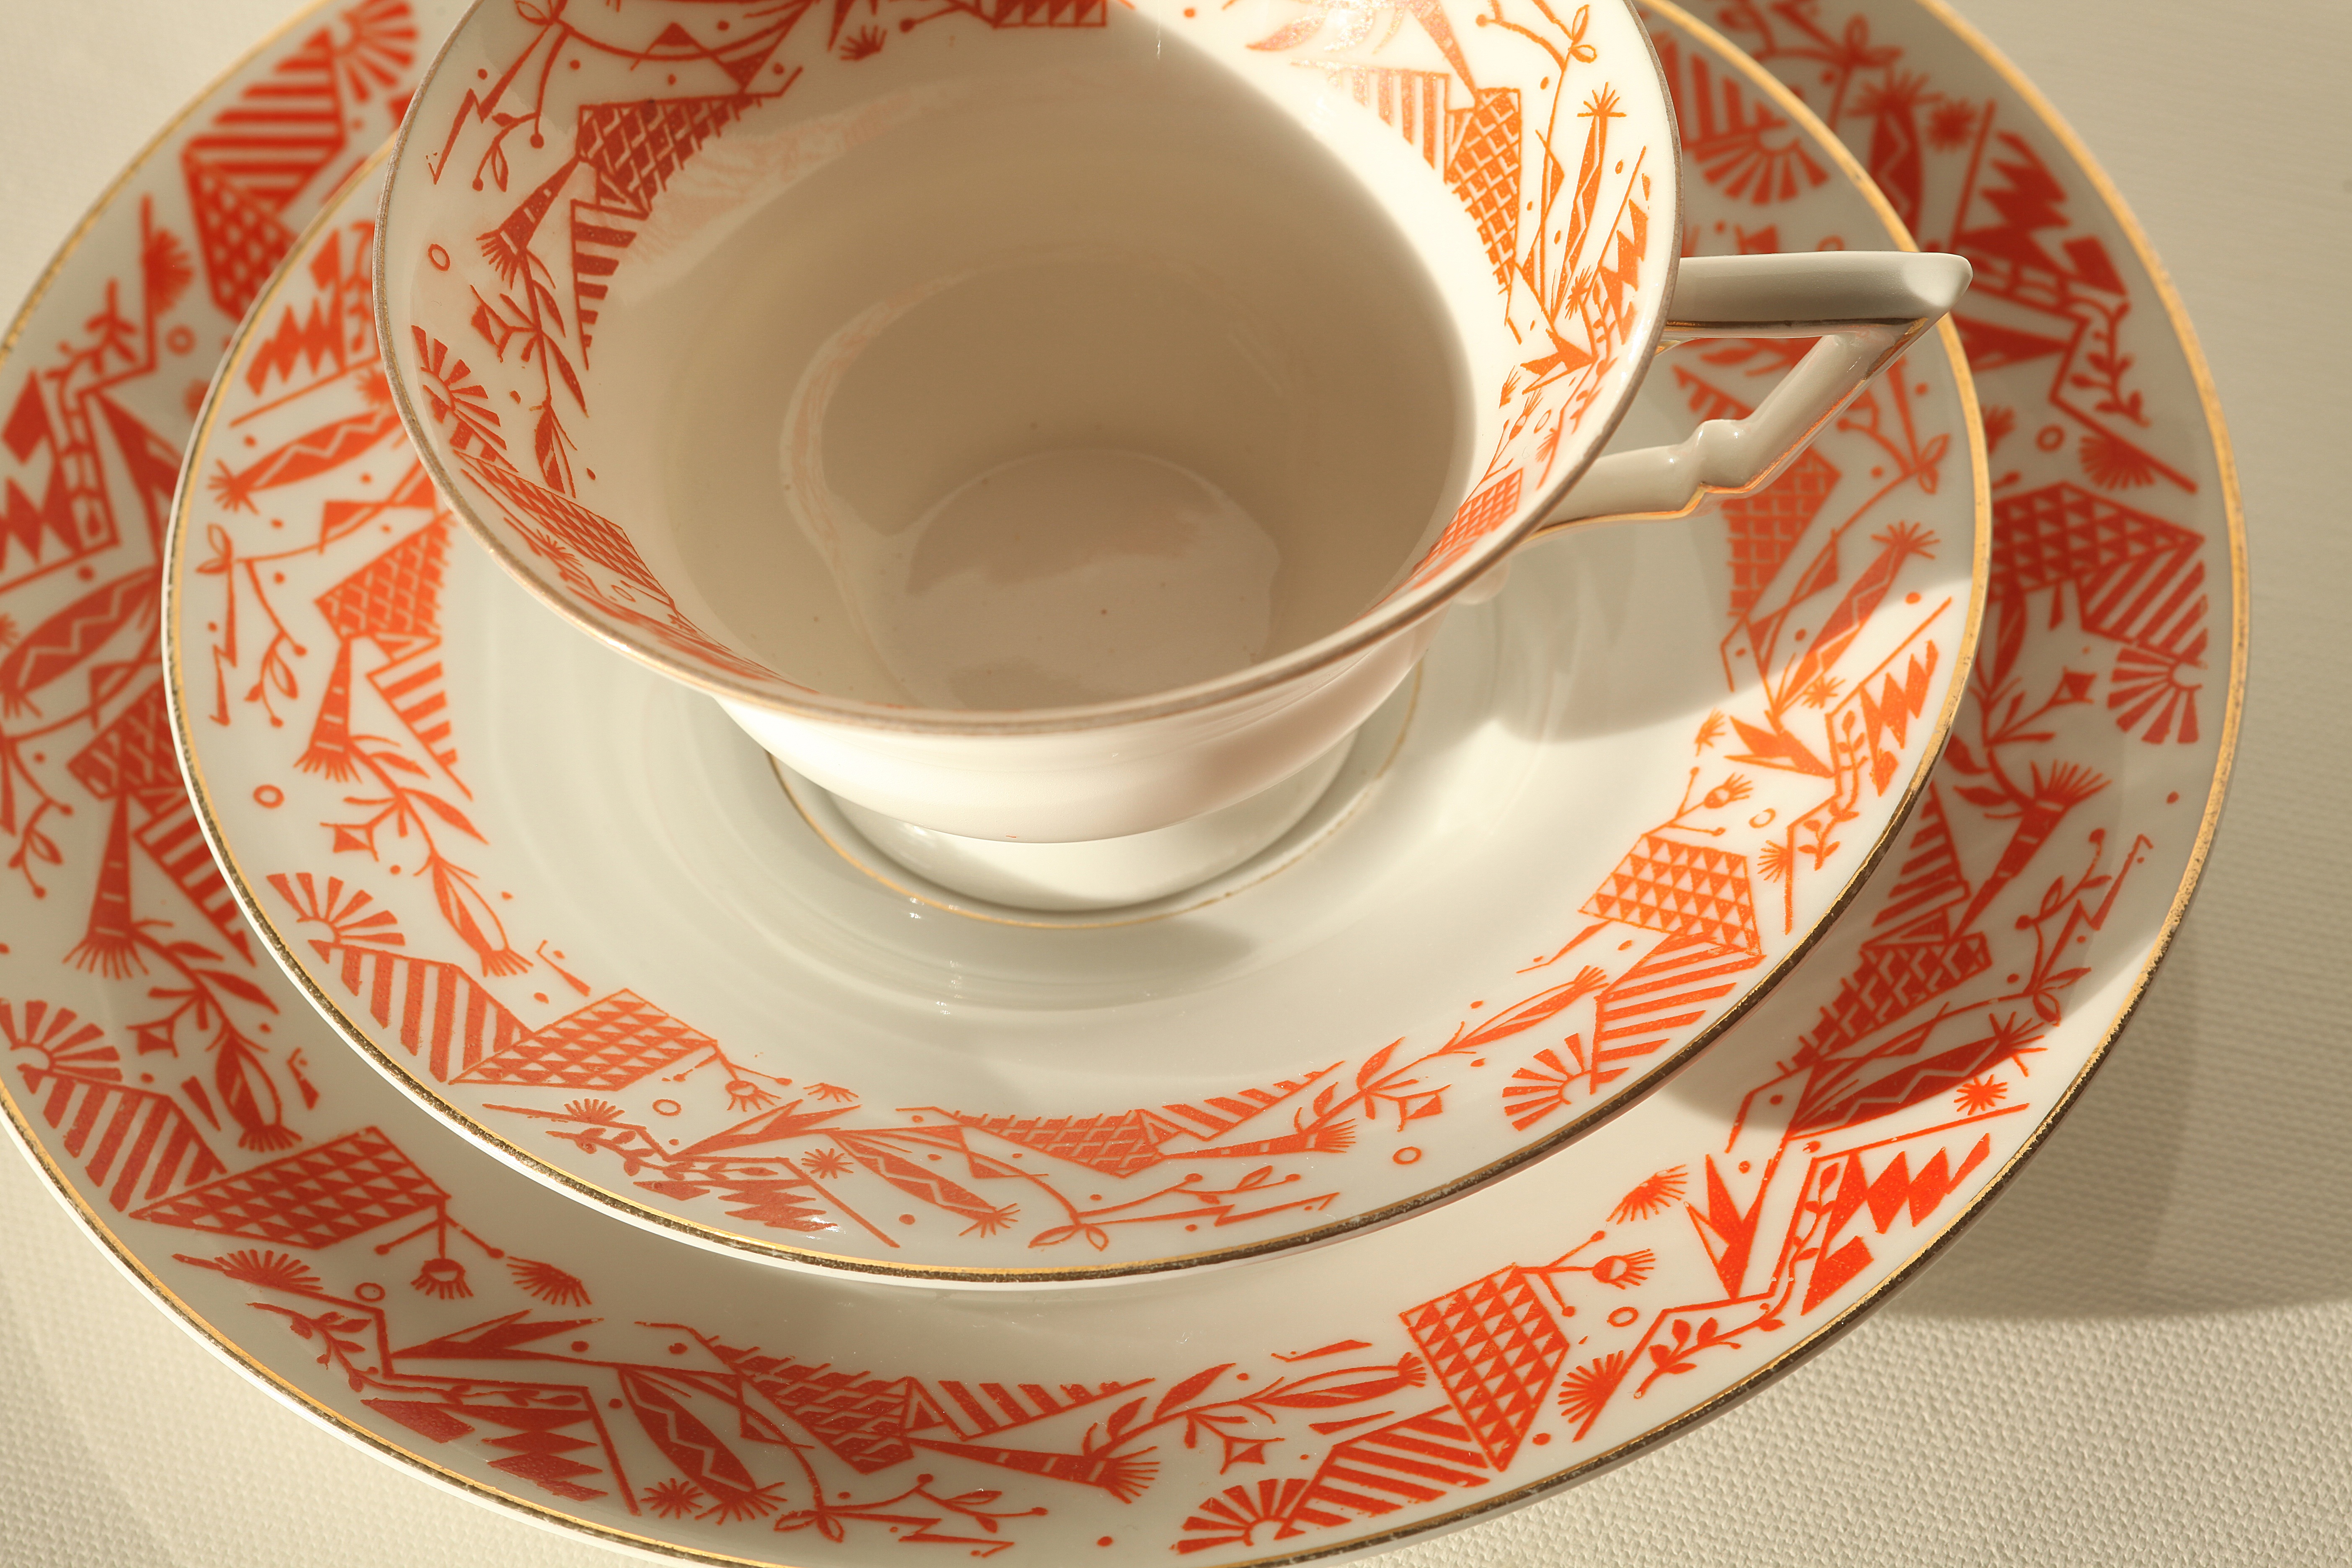
cup, saucer, ceramic, romance, memory, drink, coffee cup, tableware, art, decorative, porcelain, coffee party, coffee mugs, builds, dishware, serveware, old ladies, bavaria 35